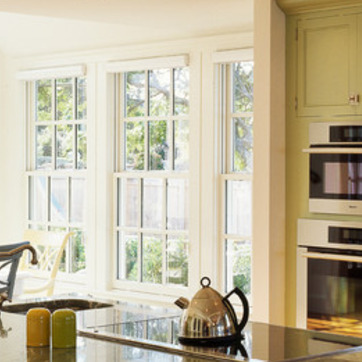
Material: glass